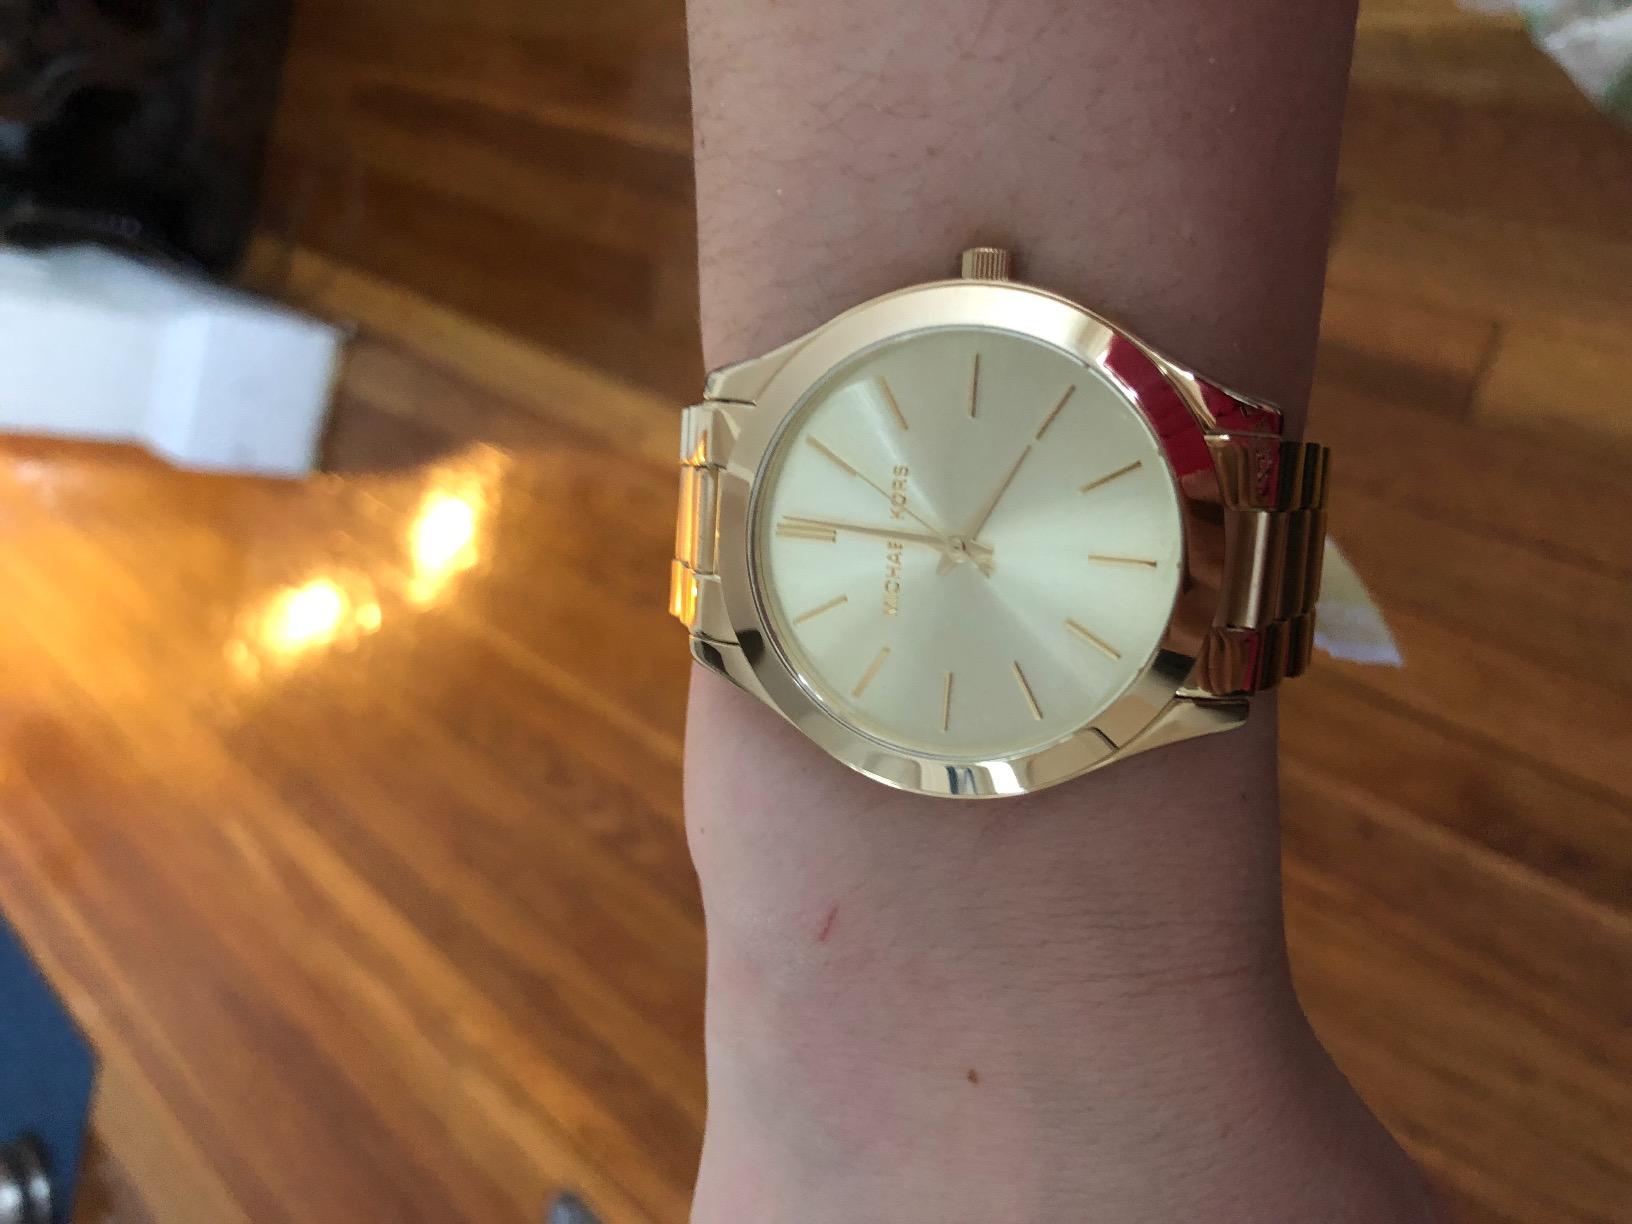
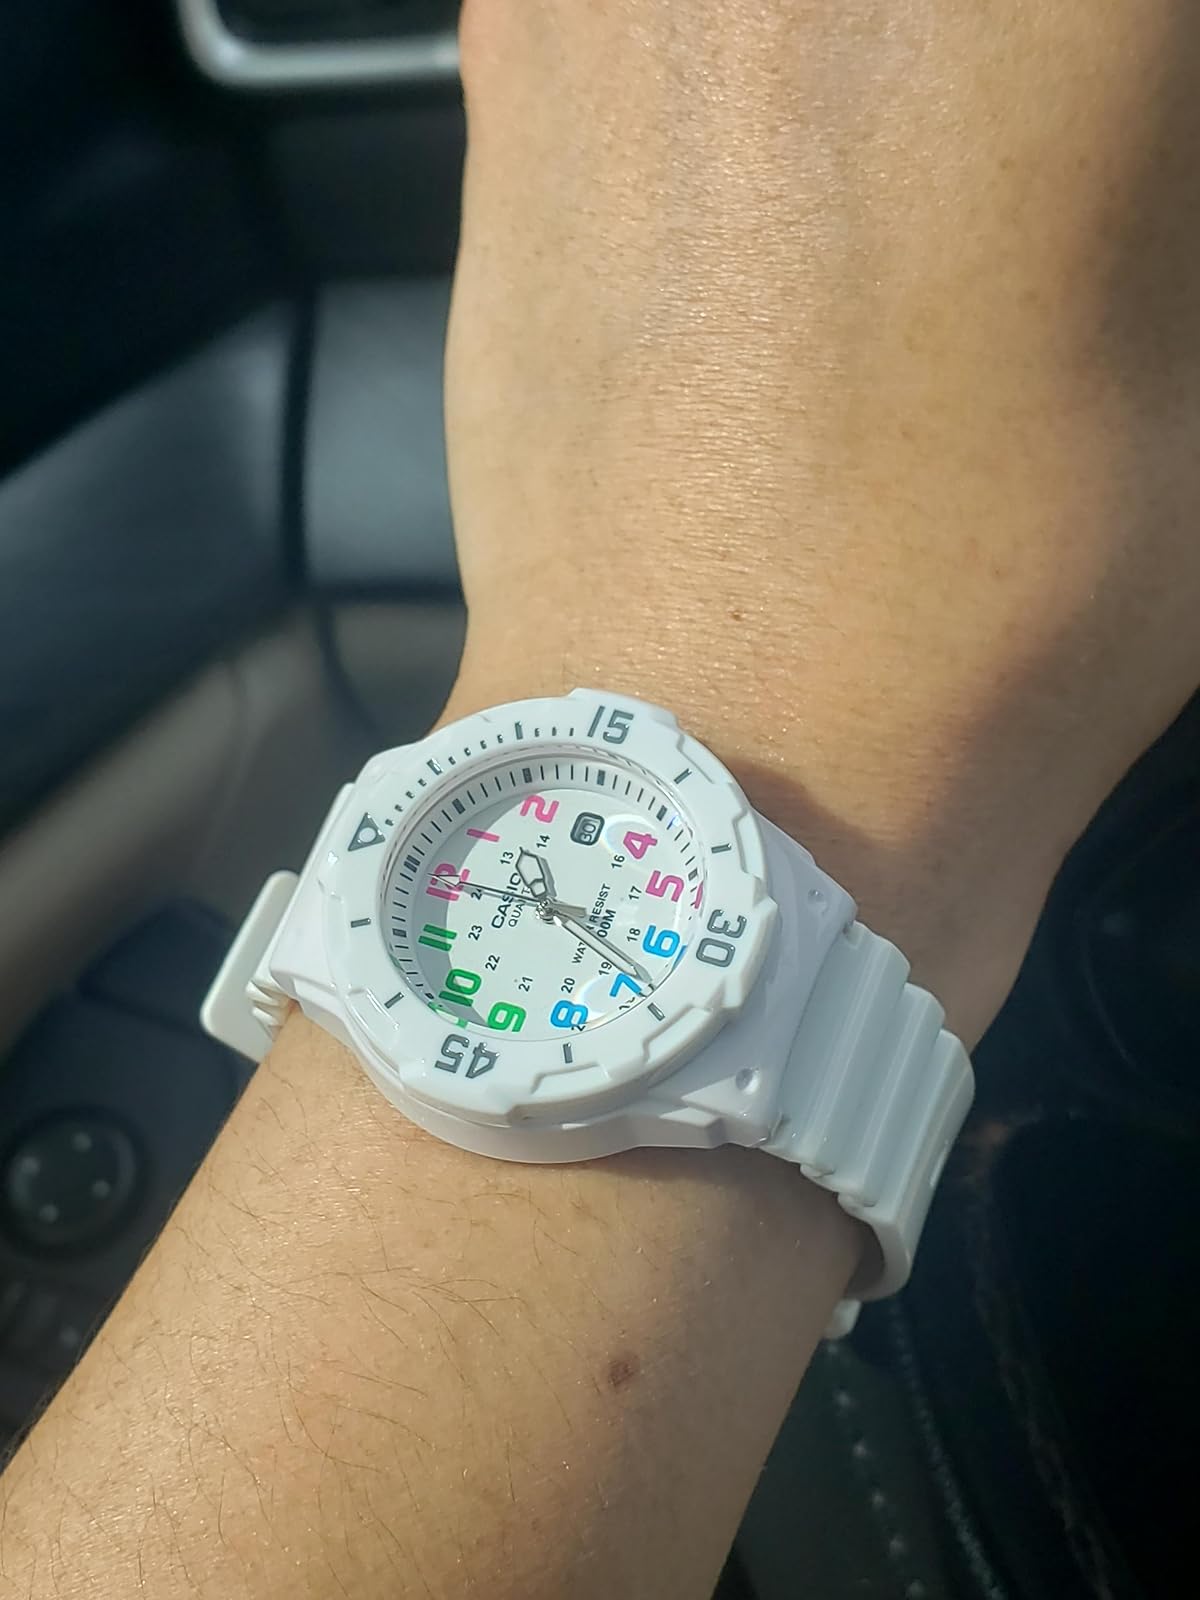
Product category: accessories_watch
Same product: no